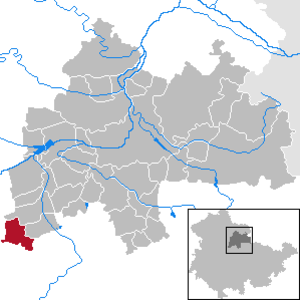
Witterda est une commune allemande de Thuringe, située dans l'arrondissement de Sömmerda. Elle est administrée par sa voisine Elxleben.